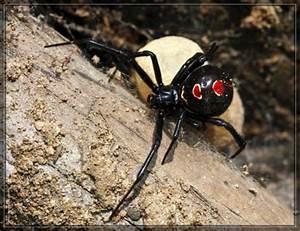
spider